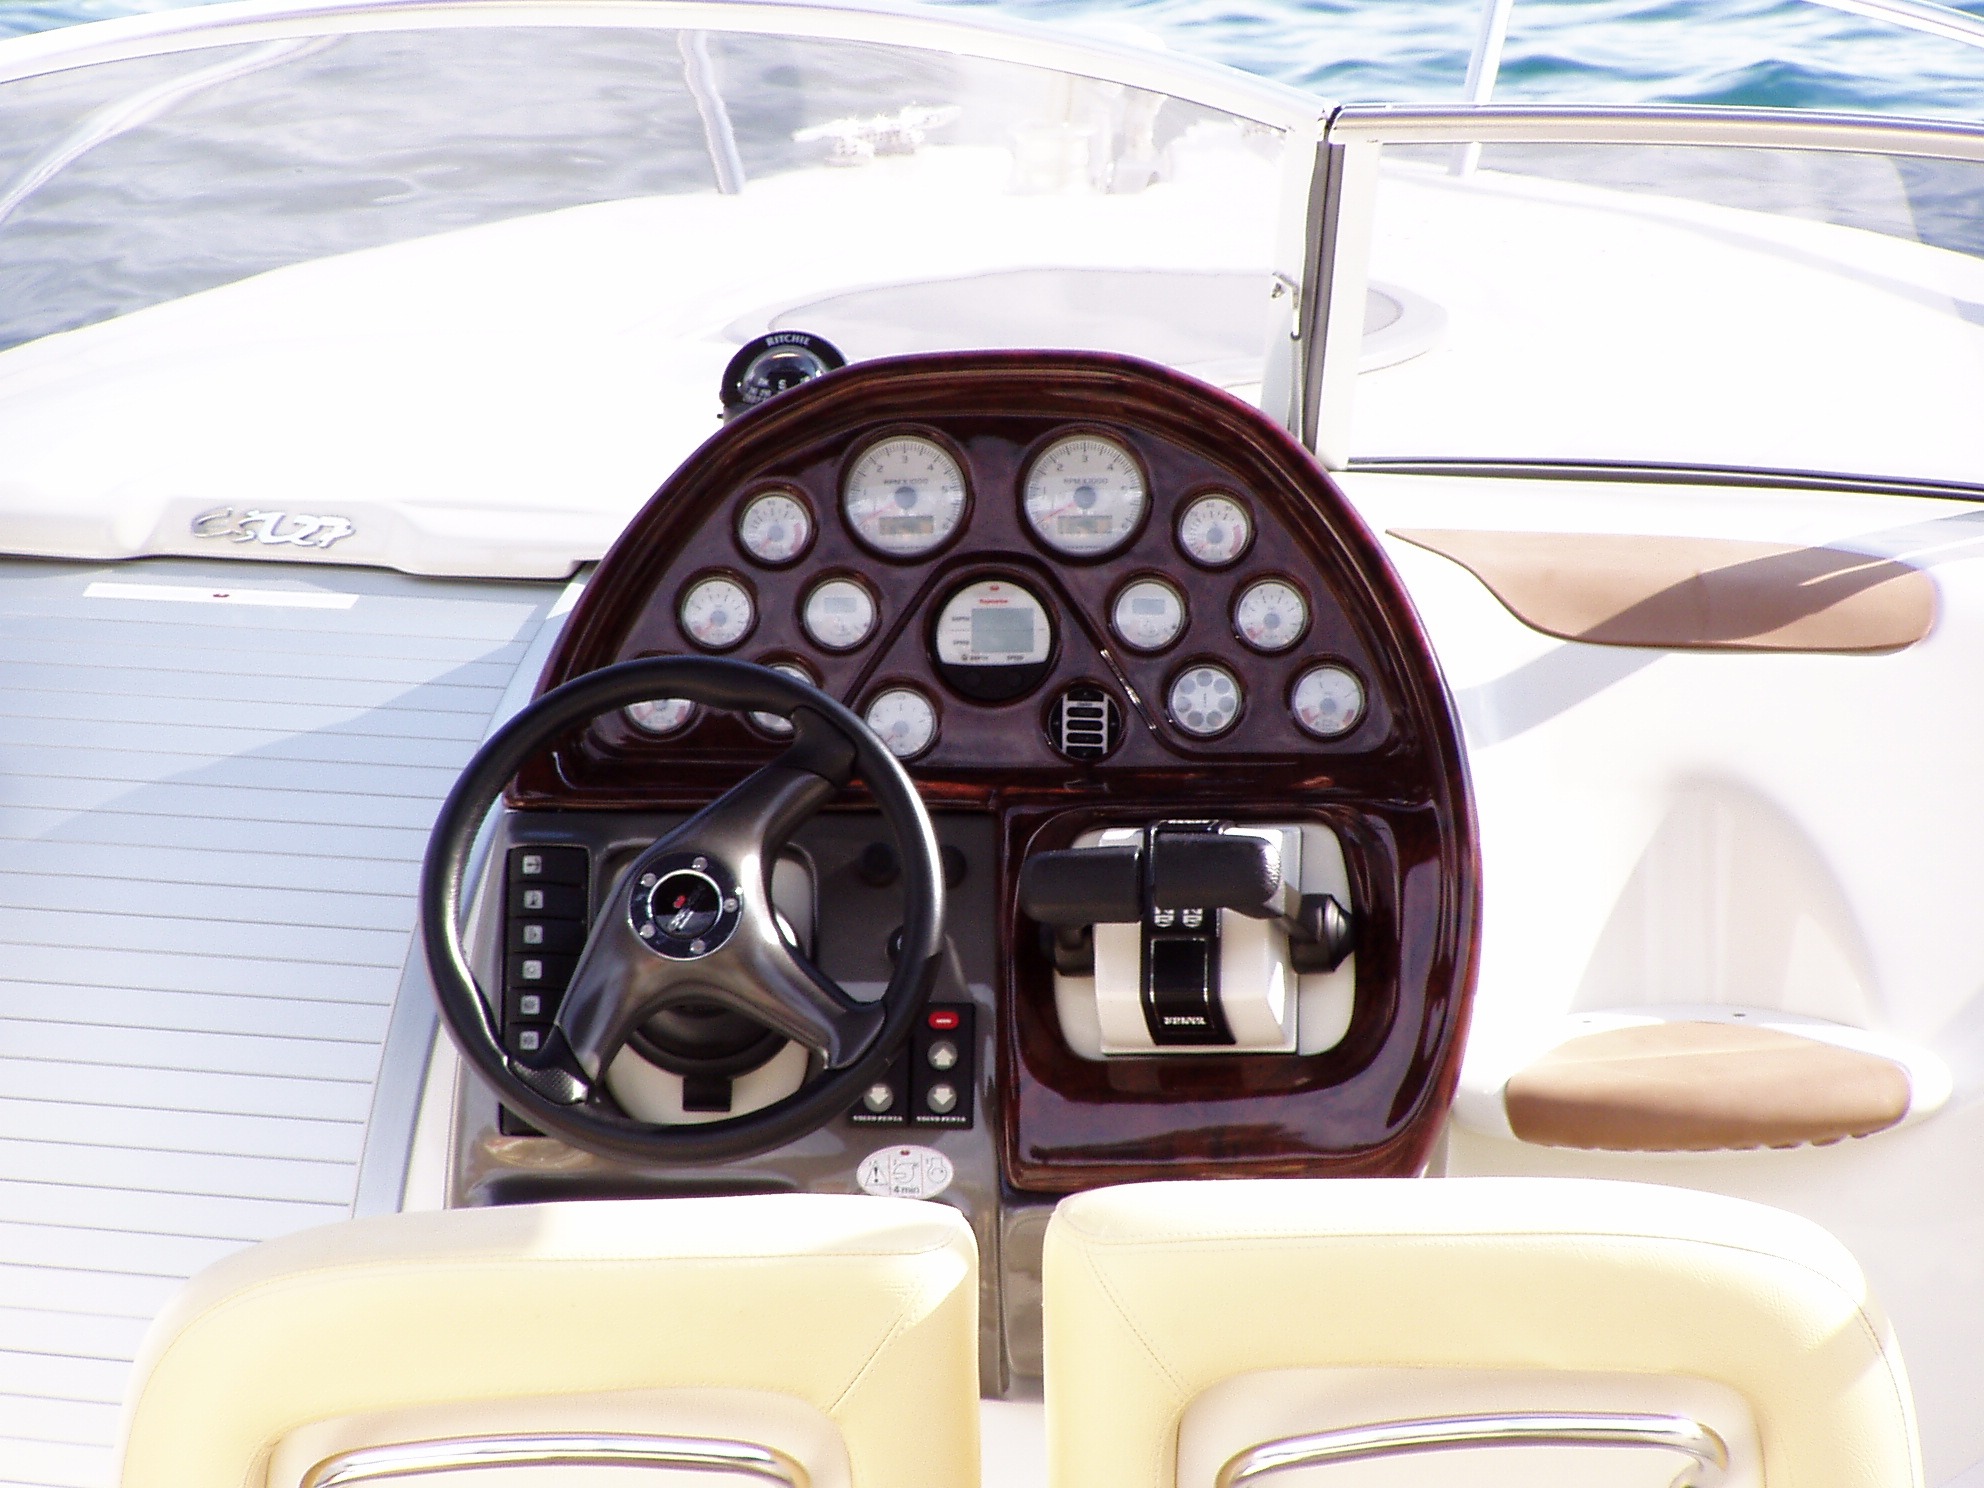
sea, boat, wheel, vehicle, yacht, drive, steering wheel, speedboat, pilot, ecosystem, guide, automotive exterior, commands, the driver's seat